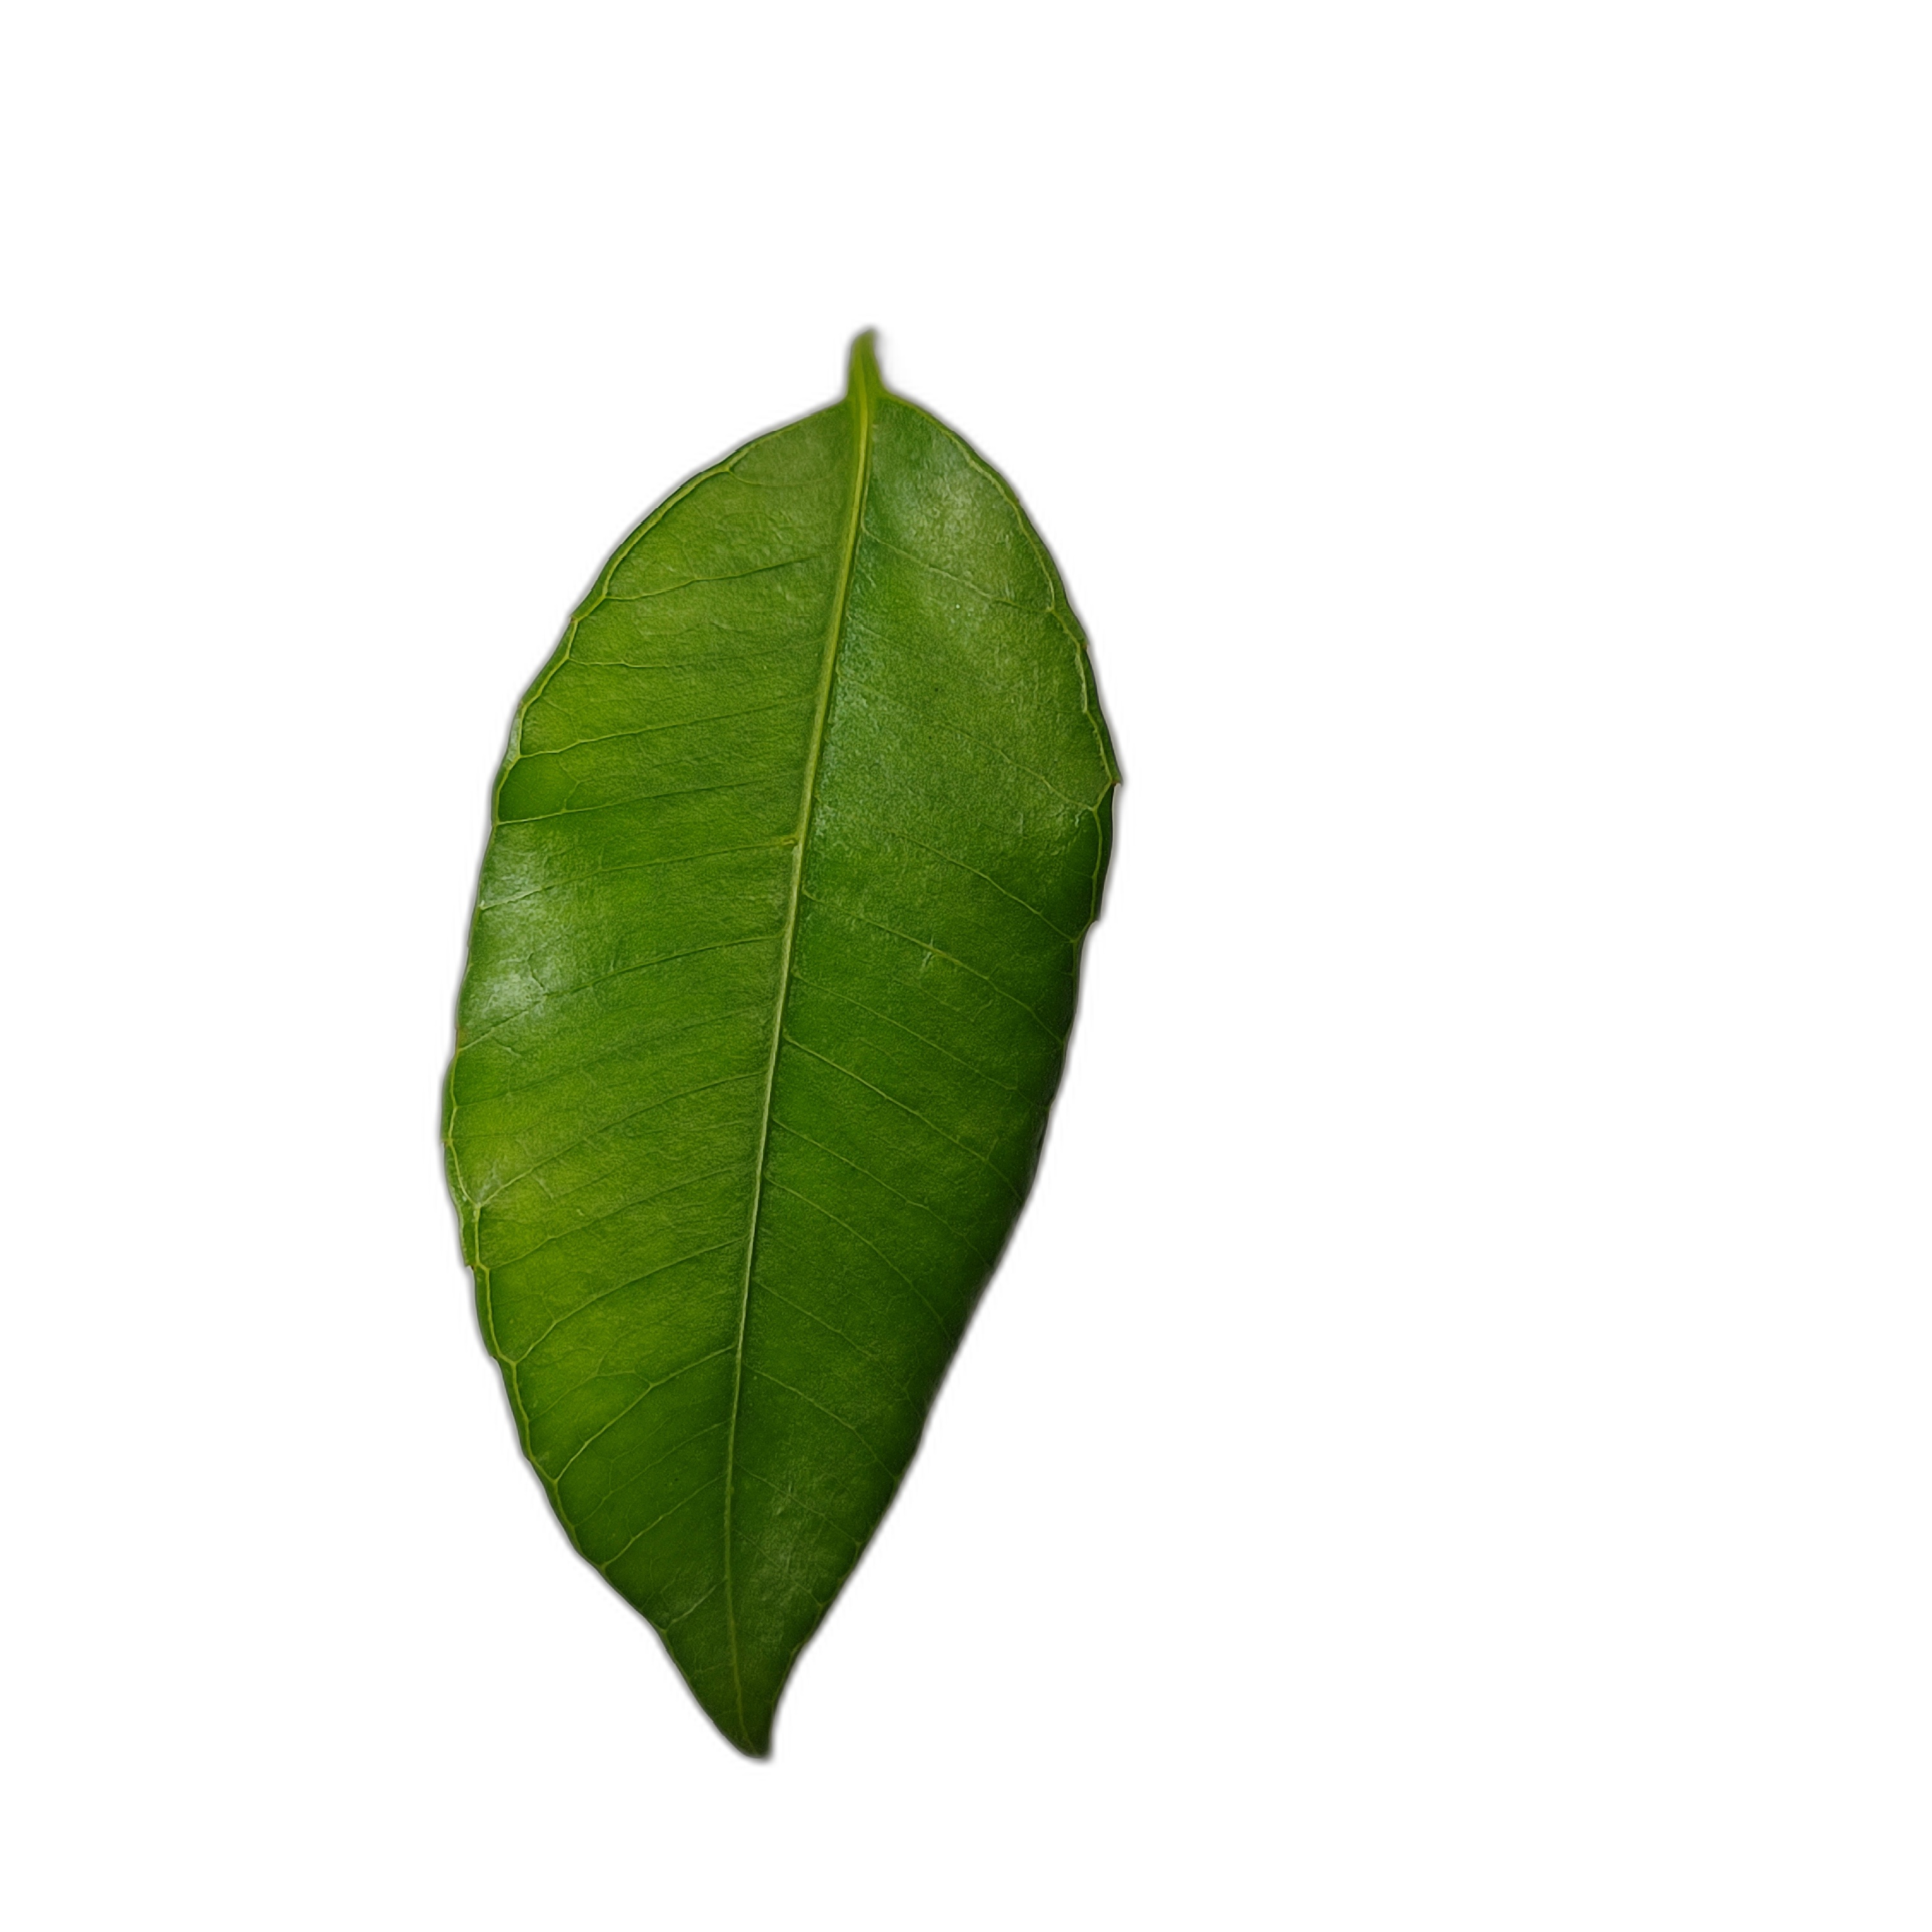
Label: healthy